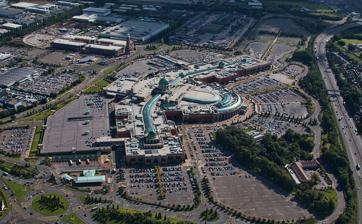
Building: Trafford Centre
Country: United Kingdom
Year built: 1998
Shopping centre and entertainment complex in Trafford, Greater Manchester The Trafford Centre Trafford Centre,  with Trafford Palazzo to the top left Location Dumplington , Trafford , Greater Manchester , England Opening date 10 September 1998 ; 26 years ago ( 1998-09-10 ) Previous names Intu Trafford Centre 2012-2021 Developer The Peel Group Management Savills Owner Canada Pension Plan Investment Board Architect Chapman Taylor Leach Rhodes Walker No. of stores and services 200 No. of anchor tenants 5 Boots (1998–present) Selfridges (1998–present) Marks & Spencer (2001–present) John Lewis (2005–present) Primark (2020–present) Total retail floor area Retail: 185,000 m 2 Leisure: 16,258 m 2 Dining: 13,935 m 2 Total : 207,000 m 2 (2,230,000 sq ft) No. of floors 3 Parking 11,500 Website traffordcentre .co .uk The Trafford Centre is a large indoor shopping centre and entertainment complex in Urmston , Greater Manchester , England. It opened in 1998 and is third largest in the United Kingdom by retail space. Originally developed by the Peel Group , the Trafford Centre was sold to Capital Shopping Centres, later to become Intu , in 2011 for £1.65 billion; it set a record as the costliest single property sale in British history. The battle to obtain permission to build the centre was amongst the longest and most expensive in United Kingdom planning history. As of 2011 [update] , the Trafford Centre had Europe's largest food court and the UK's busiest cinema . History Genesis The site was owned by the Manchester Ship Canal Company which John Whittaker 's Peel Holdings had been acquiring shares in since 1971. Manchester City Council also had a stake, but by the mid 1980s Whittaker had a majority control and proposed building an out-of-town shopping centre, and other schemes. The council faced a conflict of interest as both a local planning authority and shareholder. Its minority shareholding also no longer gave it any real control over the company. Accordingly, in 1986 it surrendered the right to appoint all but one of the Manchester Ship Canal's directors , and sold its shares to Whittaker for £10 million. Manchester City Council opposed Whittaker's proposal for retail development, stating it would impact negatively on the city centre economy, but accepted it was "obviously in the interests of the shareholders ". The Peel Group submitted a planning application to Trafford Council for development of approximately 300 acres (120 ha) of land in 1986. The application was called in by the Secretary of State for the Environment and legal disputes ensued requiring two public inquiries before planning permission was granted. Objections included congestion fears on the M60 motorway , and adverse consequences for retailers across Greater Manchester. Planning permission was granted in 1993 before being blocked by the Court of Appeal , then reinstated in 1995 by the House of Lords . Twelve years after being proposed, the Trafford Centre opened on 10 September 1998. Construction had taken 27 months at a cost of £600 million. The Barton Square and Great Hall extensions opened in 2008, at a combined cost of over £100 million. Intu Peel Group sold the centre to Capital Shopping Centres (CSC) in January 2011 for £1.6 billion, in cash and shares, and John Whittaker , chairman of Peel Group, became deputy chairman of CSC. He later claimed he could have sold the centre for over £2 billion if he had been prepared to accept just cash. Nevertheless the £1.6 billion deal remained the largest property transaction in British history, and the biggest European property deal of 2011. Capital Shopping Centres was renamed Intu in 2013 and spent £7 million rebranding the "Intu Trafford Centre". As of 2017 [update] , Intu claimed a fair market value of £2.312 billion for the centre. However, the firm entered administration in June 2020 and the centre was placed into receivership by its creditors in November 2020. In 2020, the Canada Pension Plan Investment Board , who had loaned Intu £250 million in 2017, exercised their rights as creditors to take ownership of the complex. Post Intu Construction of the Manchester Metrolink 's Trafford Park tram line began construction in January 2017. Test trams began in November 2019, and the line opened from Pomona tram stop to intu Trafford Centre on 22 March 2020. intu Trafford Centre tram stop had to be renamed to The Trafford Centre in late 2020 after intu ceased ownership. Building Inside the Trafford Centre Looking up into the main dome One of the Trafford Centre's three atria Shops inside the centre John Whittaker chose a lavish, unorthodox style seeking to avoid the centre rapidly appearing dated and stale, a problem many shopping centres were susceptible to. Although the extravagant Rococo and Baroque design may be viewed as gaudy, he argued the prospect of the shopping centre rapidly ageing was mitigated and long-term less renovation work would be required. When we first started the architects said, "you shouldn’t be doing all this and giving it all the razzmatazz and showbiz, leave that to the retailers. Make it plain, make it clinical, make it white and hospitalised and let them do the work". So then we put in the paintings, we put in the real gold leaf , we put artefacts everywhere, paintings. It is the people’s palace. It is something to attract shoppers ... to give them the Dallas effect. — John Whittaker – chairman of the Peel Group The design was a collaboration between the architectural practices of Chapman Taylor and Manchester-based Leach Rhodes Walker. Main contractor was Bovis , with structural engineering services provided by WSP Group . Such was the size and detailing of the building, architects ended up producing over 3,000 separate shop drawings and the construction process required 24 chartered architects to work on the project full-time to monitor progress. Peel Avenue, Regent Crescent, the Dome, and The Orient , comprising the original centre were designed so that visitor flows split equally between their two floors. The 20-screen Odeon Cinema and other leisure facilities are in the Dome area on the third floor, with the infrastructure for an additional fourth floor built ready during the initial construction. There was a originally a market-style area at the end of Peel Avenue called Festival Village, playing host to a range of children's entertainment, independent retailers and restaurants. It was eventually closed in late 2003 to make way for a John Lewis store, which opened in May 2005. Many of the Village's entertainment and retailers were dispersed throughout the centre thereafter. There are three domed atria along the length of the mall , and the developers claim its £5 million middle dome is bigger than St Paul's Cathedral . Decor The Trafford Centre also contains eclectic Art Deco and Egyptian Revival elements. It is decorated primarily in shades of white, pink and gold with ivory, jade and caramel coloured marble throughout. As of 1996 [update] there were 45,000 square metres (480,000 sq ft) or £5.8 million of Tuscan marble and granite flooring from Montignoso and Quarrata , and gold leaf adorns the building's columns. The marble floors and handrails are polished nightly to maintain the centre's opulence. The Trafford Centre has decorative features such as red roses of Lancaster which pay homage to the local area and North West England . Griffin statues adorn the exterior, the heraldic symbol of the de Trafford baronets who historically owned much of the land in modern-day Trafford . Elsewhere, fake palm trees and neo-classical decorative pillars made of painted, medium-density fibreboard have received criticism. Manchester architecture critic John Parkinson-Bailey described the Trafford Centre as a building which "will not appeal to purists" and the range of interior architecture as "bewildering". Portraits around the walls of the mall depict members of the Whittaker family. A Mercedes car formerly belonging to John Whittaker's mother was initially displayed on the first floor mall outside F. Hinds but is now in Trafford Palazzo. Sculpture A feature of the centre, and particularly Trafford Palazzo, is the statuary , fountains and other sculpture.  There are over 100 figures, mainly in a classical Greek / Roman , or Art Nouveau style. Altrincham sculptor Colin Spofforth created bronze figures of a jazz band for the New Orleans theme, and the crest, above the main entrance. The latter assembles a griffin , unicorn and Roman centurion , once more referencing the arms of the de Trafford family. The centurion holds two lightning bolts , a reminder of the power stations formerly on the site. Spirit of New Orleans (1998) bronze Trafford Centre Crest (2007) The Lady with the Lamp in The Great Hall Greek and Art Nouveau style figures in the link to Trafford Palazzo Lion sculptures in Trafford Palazzo Roman style sculpture in Trafford Palazzo Dolphin fountain Mermaid fountain, Trafford Palazzo The Orient The Orient The Orient is Europe's largest food court with 1,600 seats and 35 retail outlets. It is decorated in the style of a 1930s ocean liner, incorporating detail representing China, New Orleans , Egypt, Italy, americana and Morocco. The two floors incorporate restaurants, bars and fast food outlets in sight of a giant screen . Great Hall Great Hall The Great Hall opened 2007, its glazed structure housing five restaurants and cafes. Construction took 18 months at a cost of £26 million and incorporates a sweeping staircase with marble balustrades . The centre claims its Great Hall has the largest chandelier in the world at 11 metres (36 ft) wide and 15 metres (49 ft) high. The feature incorporates three internal maintenance walkways and weighs five ton. Trafford Palazzo (formerly Barton Square) The 19,000 square metres (200,000 sq ft), covered Trafford Palazzo (formerly Barton Square) opened in 2008 and cost £70 million. The former name referenced the nearby Barton-upon-Irwell . Trafford Palazzo is linked to the main Trafford Centre by a glazed bridge and incorporates a mock Italian Renaissance square with fountain and campanile tower. A £75 million 110,000 sq ft renovation for the area commenced in mid 2018, which included adding a first floor and a roof. Over time, the offering shifted from home stores to a more leisurely offering with some retail such as Primark who opened in June 2020, and Sports Direct . Entrance to Trafford Palazzo Barton Square in 2009 before the new level & roof was added Barton Square in 2021 after the new level & roof was added Domed roof in 2021 after the addition of the second floor Leisure Leisure facilities include a 20-screen Odeon cinema; Laser Quest arena; an adventure golf course; an amusement arcade with dodgems and bowling , and a Sea Life Centre aquarium. Between 2002 and 2004, the area occupied by Paradise Island Adventure Golf was originally home to an interactive children's ride called Dreamieland, dubbed  "Britain's first shopping centre-based theme ride". It closed after only two years due to poor attendance, before Paradise Island took its place in 2008. Transport As of 2011 [update] , 10 percent of the UK population lived within a 45-minute drive of the Trafford Centre. Buses The Trafford Centre Bus Station There is a bus station at the west end of the Trafford Centre, with services to most towns in Greater Manchester. Road Vehicle entrance to the Trafford Centre The Trafford Centre has 12,500 car spaces and 350 coach spaces; it is sited off the M60 , at junctions 9 and 10. Its popularity has resulted in traffic congestion on the M60's Barton High-Level Bridge, requiring a link road adjacent to the M60 crossing the ship canal on a new lift bridge. All vehicles entering the centre have number plate details recorded via automatic number plate recognition . Since its introduction in 2003 at a cost of £220,000, the system has reduced the number of thefts of and from vehicles to a level described as "negligible". The ANPR tracks cars which have been used for serious offences and details of any car with such a number plate can then be passed to Stretford Police station. Trams Manchester Metrolink tram stops The Trafford Centre tram stop Barton Dock Road tram stop The centre is served by two stops on the Trafford Park Line of the Manchester Metrolink network. The terminus, The Trafford Centre tram stop , serves the west of the centre, while the Barton Dock Road tram stop serves the east of the centre and Trafford Palazzo. From 1998 to 2020, a shuttle bus had connected Stretford tram stop and the Trafford Centre. In popular culture The setting for Shopping City on BBC Two . Between 2004 and 2009, the Queen hit single " Don't Stop Me Now " was used as the main jingle in TV adverts for the Trafford Centre. Featured in 2008 BBC documentary series, Britain From Above , highlighted a transition from industry to services. The Orient food court was used as a location in the 2008 post-apocalyptic drama Survivors . Focal point of BBC 's 2010 The Apprentice week 5 when contestants sold clothes. The Lancashire Hotpots song Trafford Centre is about Christmas shopping at the centre. See also Trafford Waters List of shopping centres in the United Kingdom Manchester Arndale Economy of Manchester References